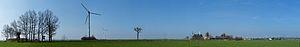
Le bassin lipsien ou plaine lipsienne ou encore le pays de Leipzig est une région non précisément délimitée qui entoure Leipzig en Allemagne centrale, au nord-ouest de la Saxe et au sud-est de la Saxe-Anhalt.